David Morse

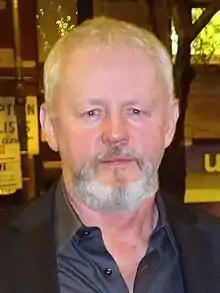
Morse in 2013

David Bowditch Morse (born October 11, 1953) is an American actor. Morse became widely known for his role as Dr. Jack "Boomer" Morrison in the medical drama series "St. Elsewhere" (1982–88), and he has had roles in "The Negotiator", "The Good Son", "Horns", "Contact", "The Green Mile", "Dancer in the Dark", "Disturbia", "The Long Kiss Goodnight", "The Rock" and "12 Monkeys".